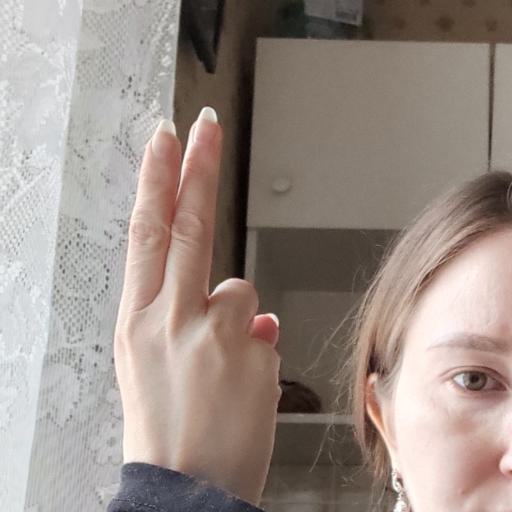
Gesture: two_up_inverted